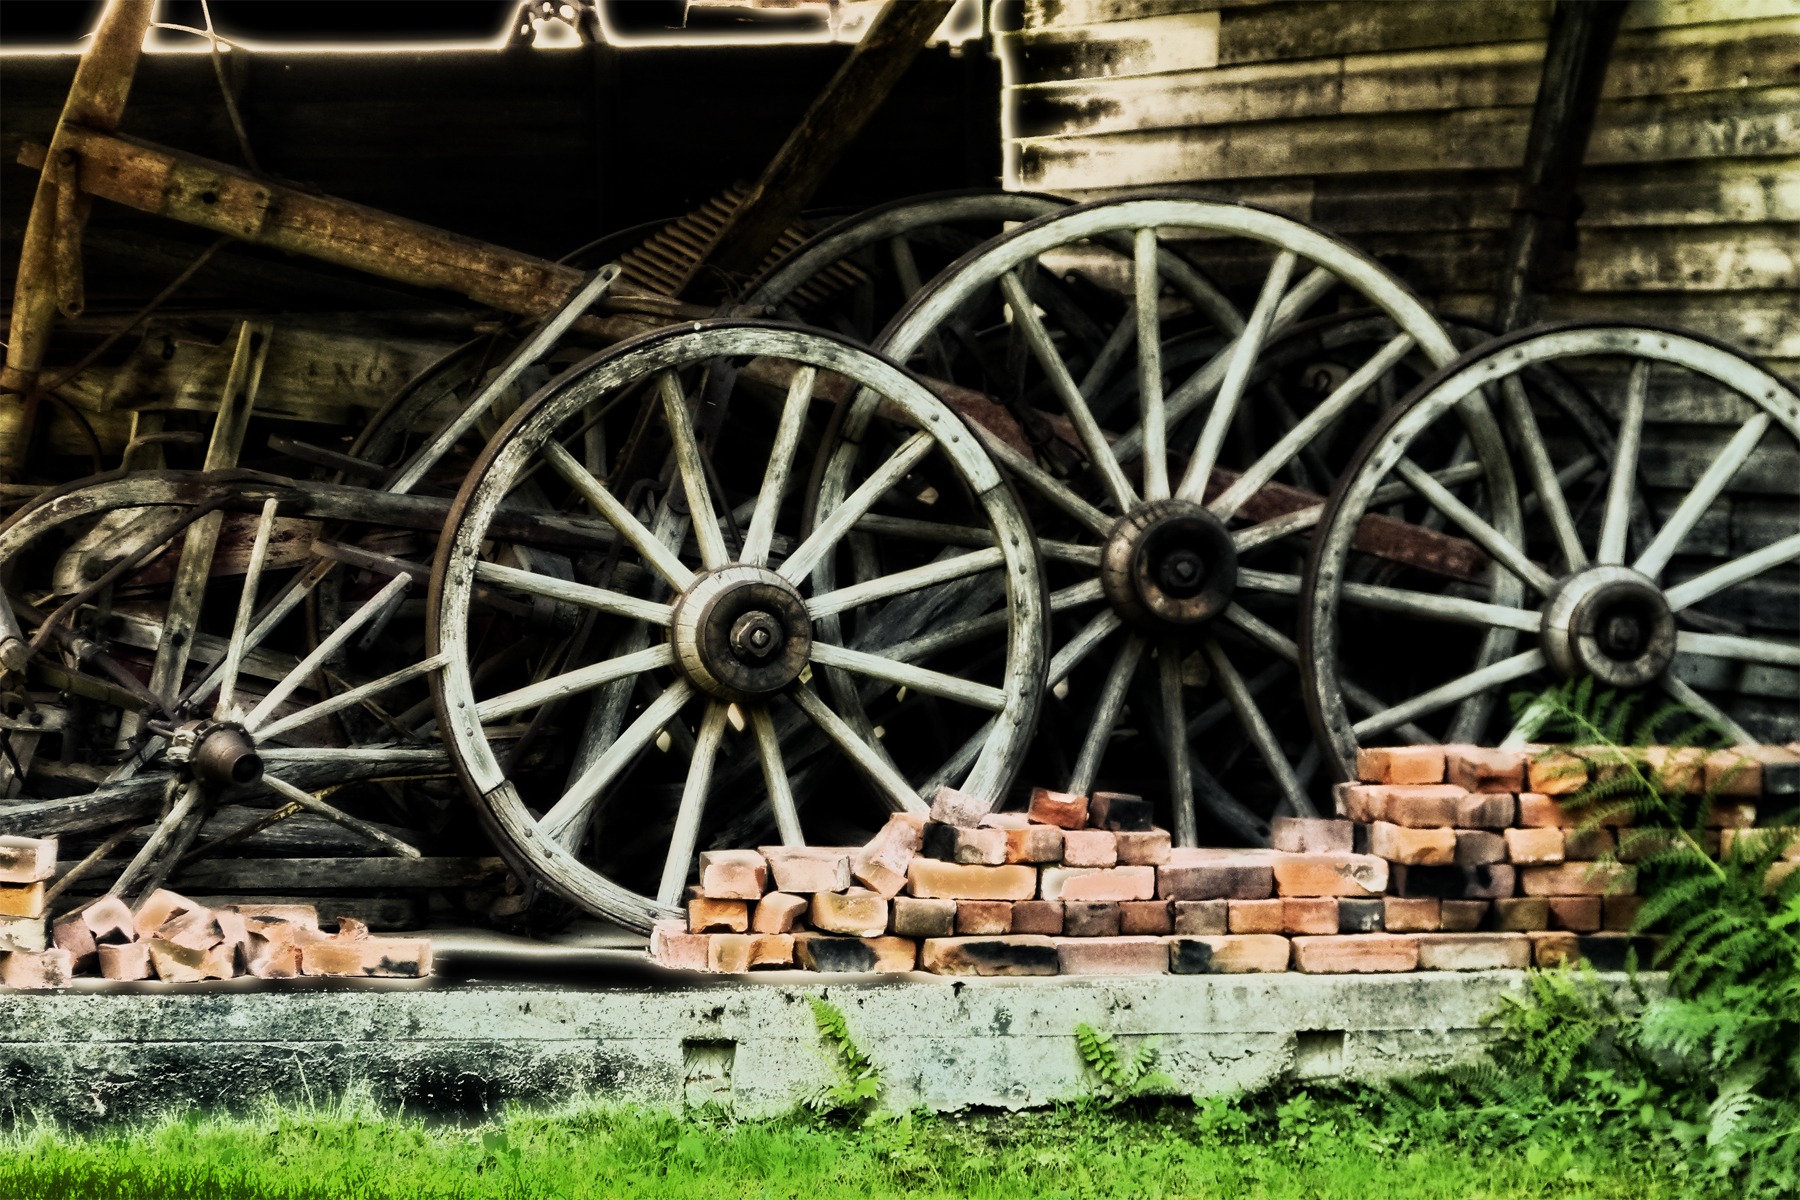
track, antique, wheel, transport, vehicle, still life, tires, wooden, bricks, steam engine, heritage